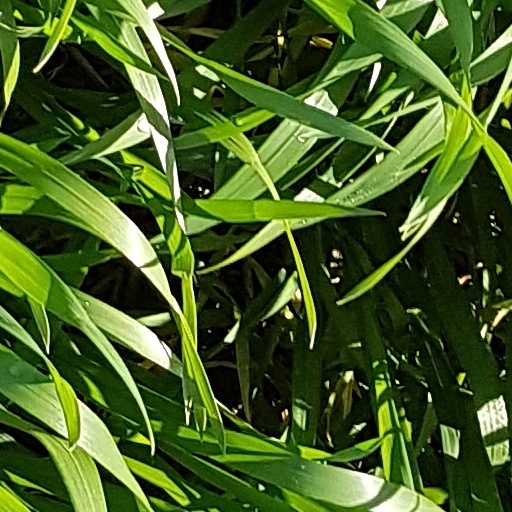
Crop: wheat